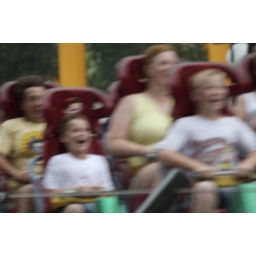
that's dina in the back in the yellow shirt